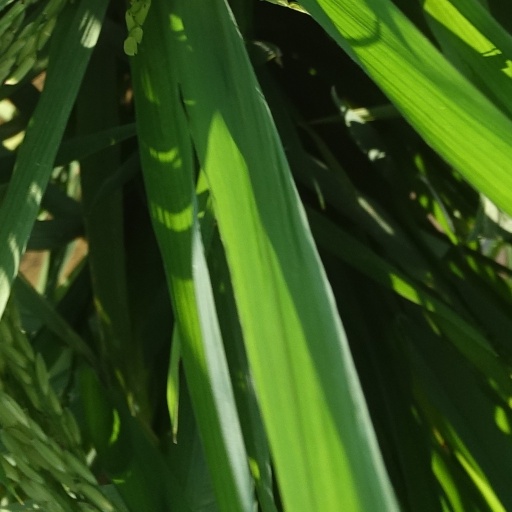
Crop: rice